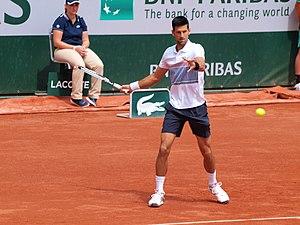
Novak Djokovic, le 2 juin 2017, aux Internationaux de France de Paris, sur le stade Roland Garros, dans son match contre Diego Schwartzman.